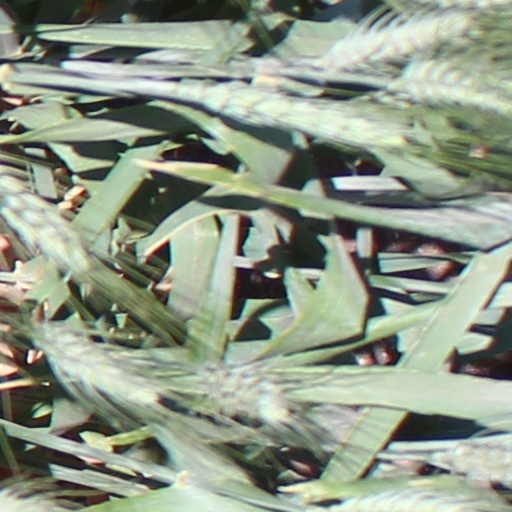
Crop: wheat